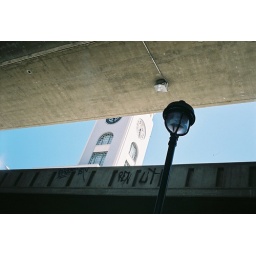
clock tower from under the highway